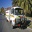
Label: ambulance